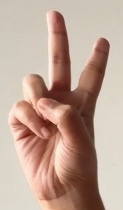
ASL sign: V